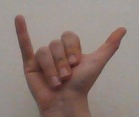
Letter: ya